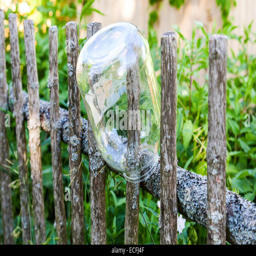
large glass jar dried on the old fence